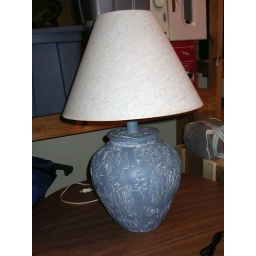
Ceramic table lamp in great condition. Asking $10 OBO